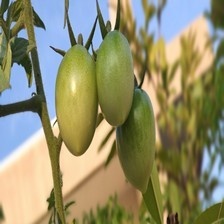
Label: tomato